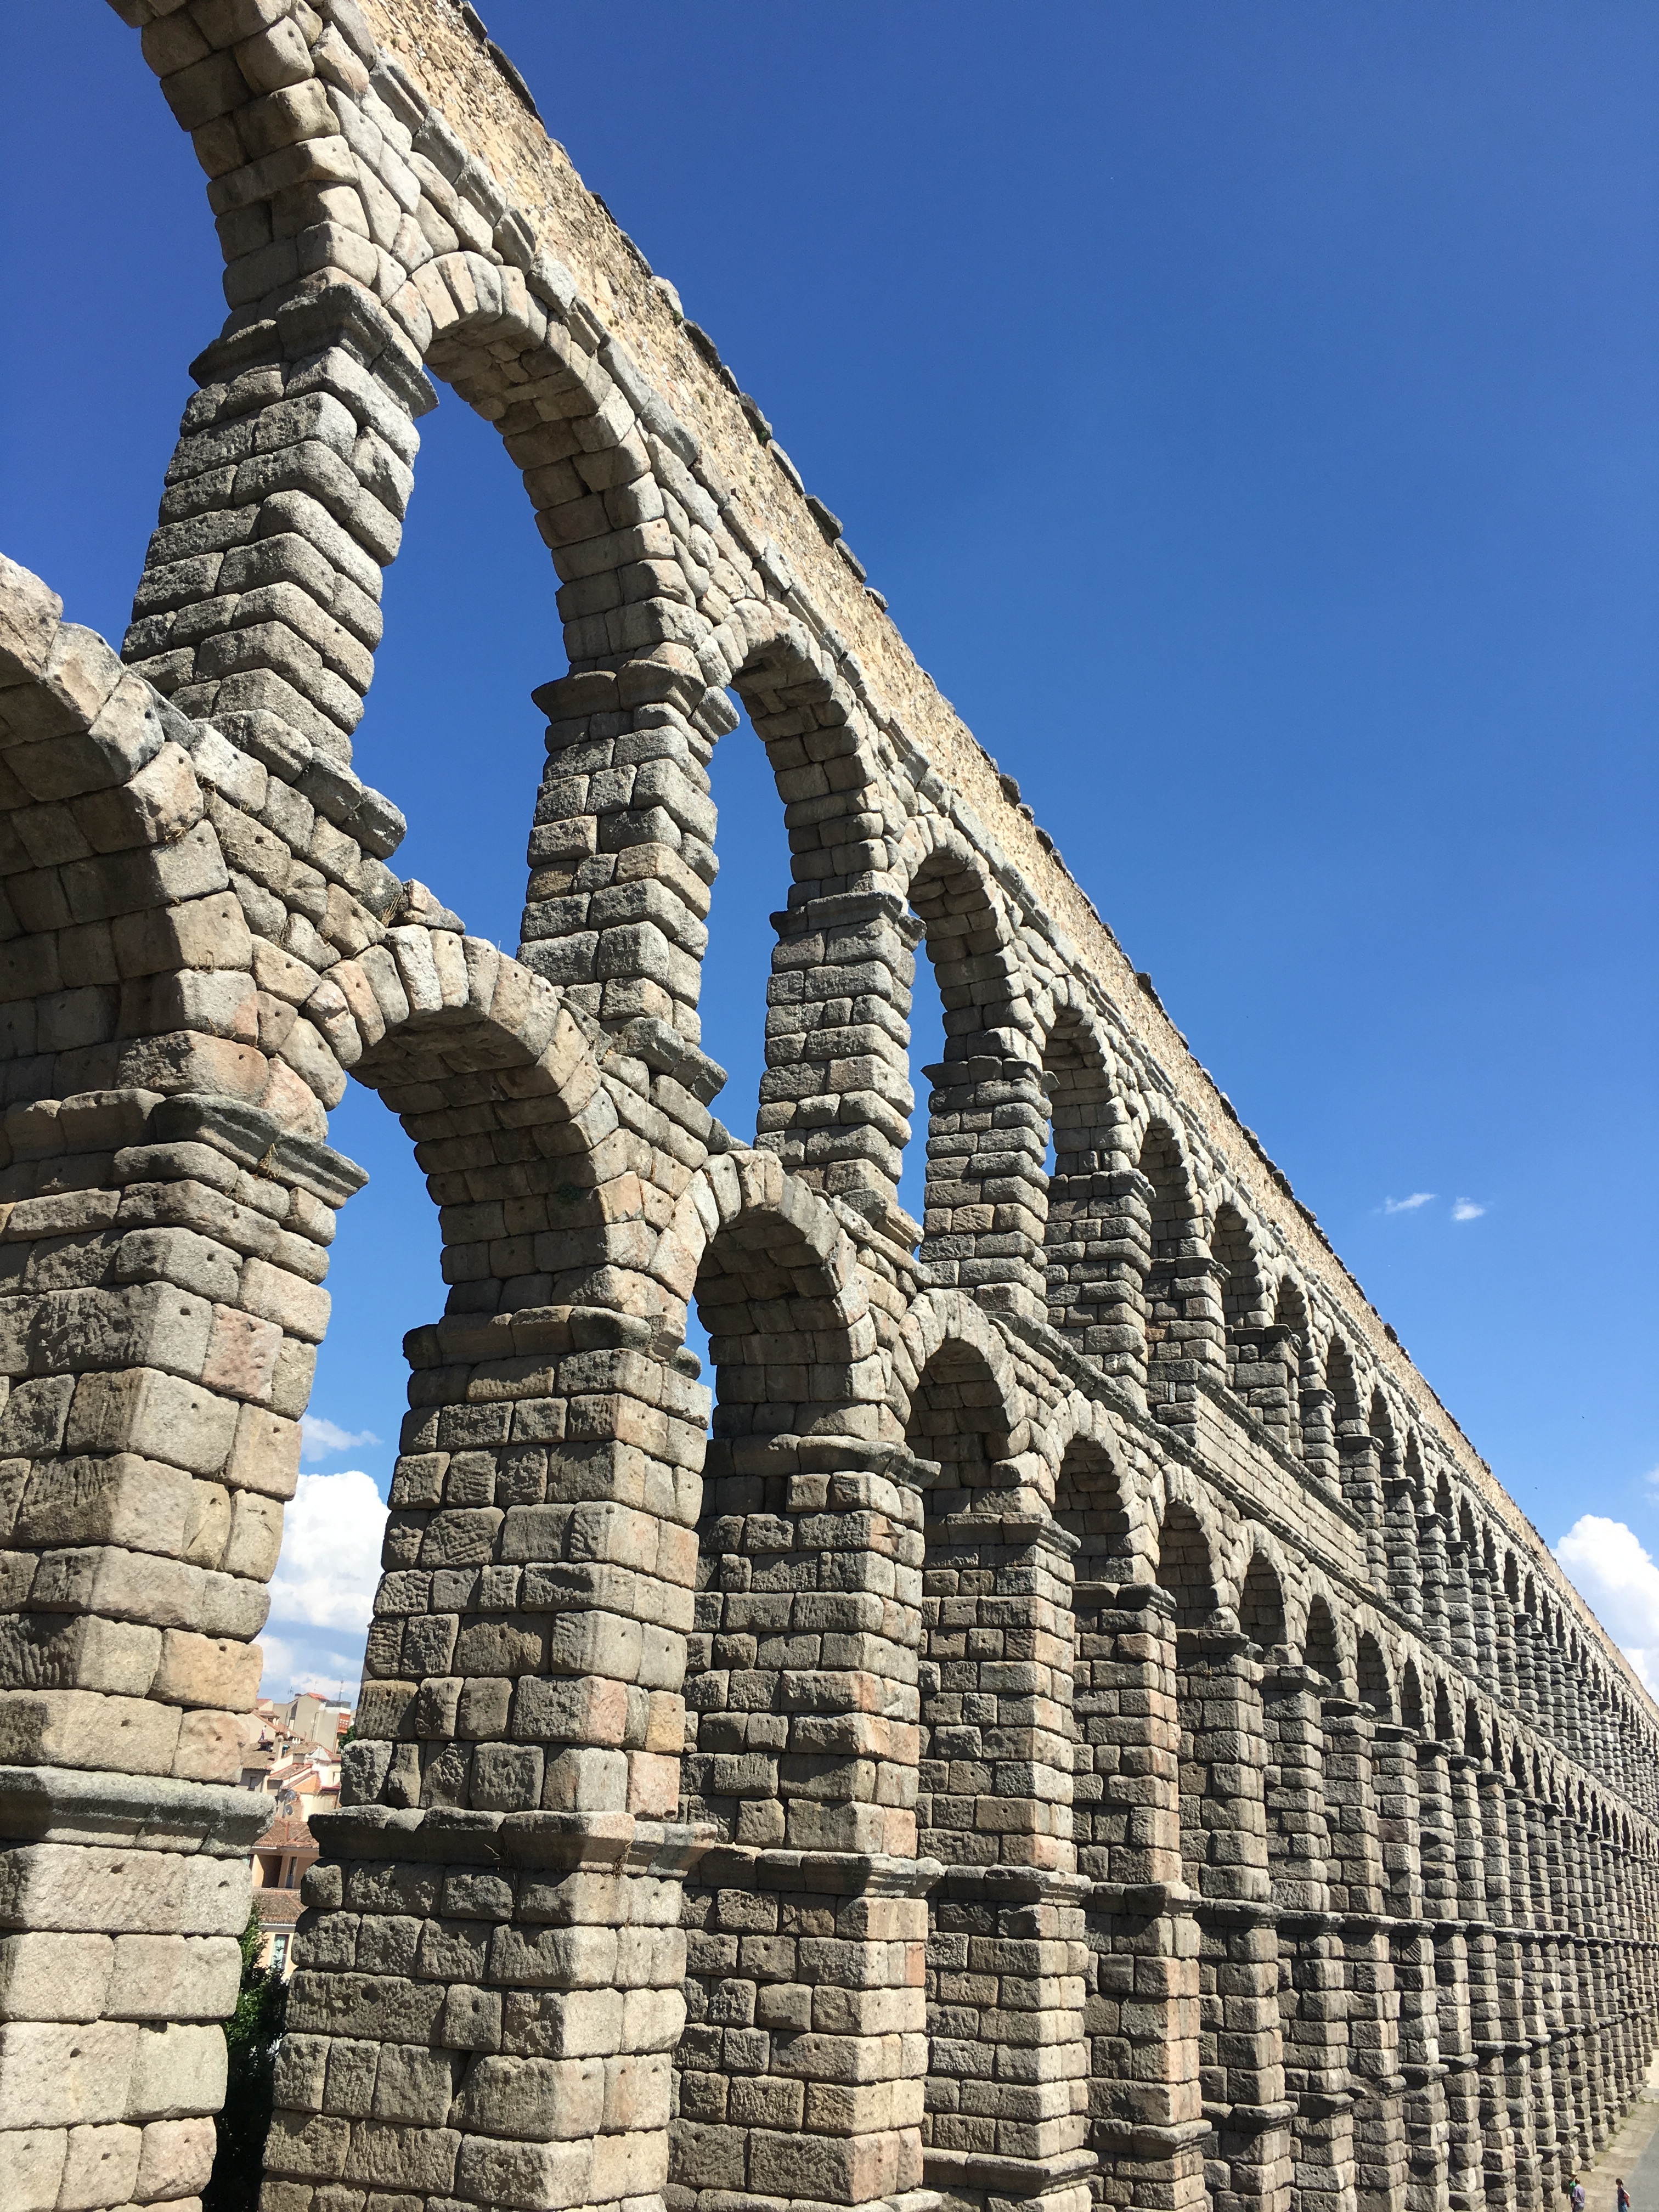
architecture, structure, bridge, building, monument, arch, column, landmark, facade, tourism, place of worship, spain, amphitheatre, ruins, roman, history, segovia, channel, heritage, historical, aqueduct, historic site, ancient history, aqueduct of segovia, ancient roman architecture